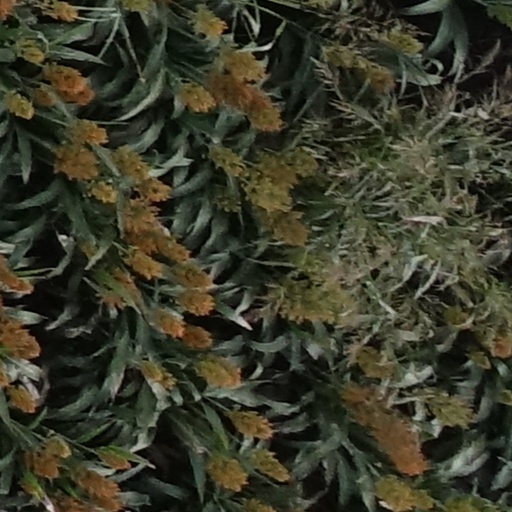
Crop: sorghum